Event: Nepal Earthquake
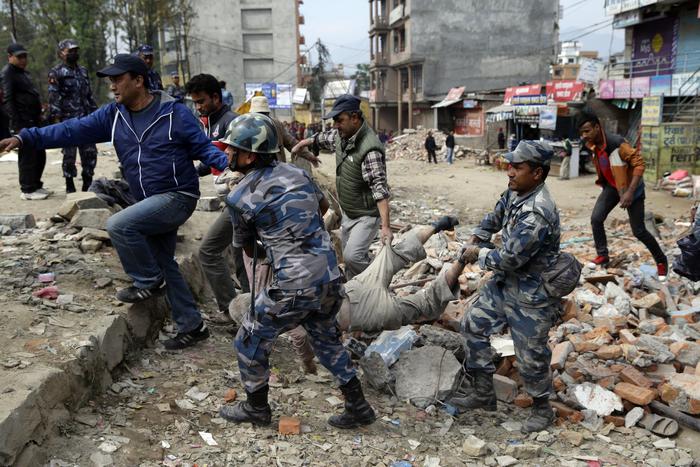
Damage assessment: damage